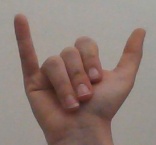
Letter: ya